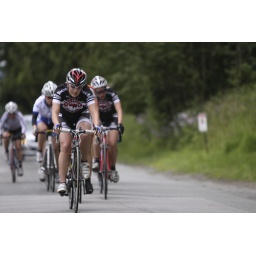
trek red truck driving the pace in the women's race